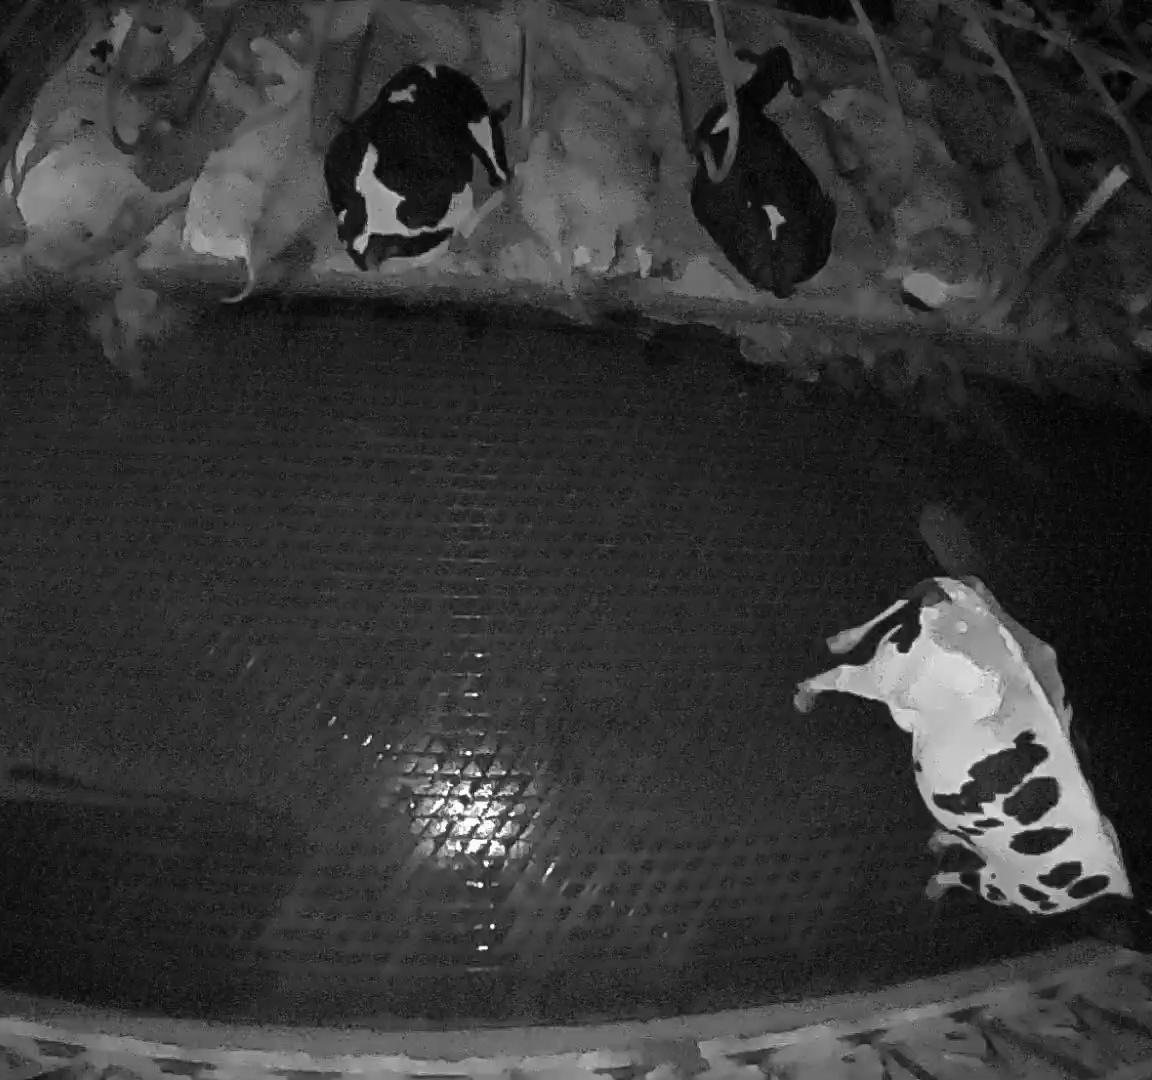
Number of cows: 7